Germany–Iran relations

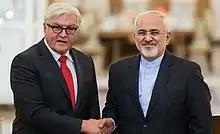
German Foreign Minister (now President) Frank-Walter Steinmeier meeting with Iranian Foreign Minister Mohammad Javad Zarif in Tehran

On 4 February 2006, the day that the International Atomic Energy Agency Board of Governors voted to refer ("report") Iran's case to the United Nations Security Council, German Chancellor Angela Merkel told the annual Munich Conference on Security Policy that the world must act to stop Iran from developing a nuclear bomb. With Germany having been one of the three European Union countries that had negotiated with Iran for two-and-a-half years in a bid to persuade Iran to stop its uranium enrichment program, Merkel said that Iran was a threat to both Europe and Israel.